Beato, Lisbon

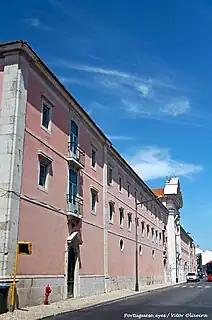
Convento de São Francisco de Xabregas, now hosting . It previously hosted the a Royal Palace built in the XIII century

The region currently constituting the Beato district was characterized by vineyards, olive groves, and almshouses in the early 13th century. The 1220 inquiries disclosed major landholders in the vicinity, including the Order of Santiago (vineyard in Chelas), the Monastery of Santa Cruz de Coimbra (vineyard and olive grove in Concha), and the Templars (vineyards, olive groves, and almshouses in Xabregas and Concha). In the mid-13th century, King Afonso III purportedly commissioned the construction of a palace in Xabregas, the "Paço Real de Enxobregas" (lit. Royal Palace of Xabregas), presently housing the . It is nowadays transformed into the Institute of Employment and (lit. Iberian theatre). There exist references alluding to a tower and an orange grove, but in 1373, the Xabregas palace succumbed to fire, remaining in ruins until the mid-15th century.